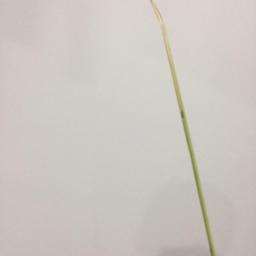
Label: Rice___Brown_Spot